Clidastes

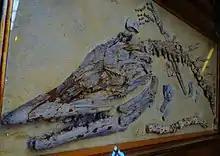
Specimen formerly assigned to "C. velox"

Russell (1967) also referred a large number of fragmentary species of "Clidastes" to "C. propython" on the basis of that those with good cranial material were morphologically indistinguishable from the type specimen of "C. propython". Among these former species now seen as synonyms of "C. propython" are "C." ""cineriarum"", "C." ""dispar"", "C." ""velox"", "C." ""wymani"", "C." ""pumilus"", "C." ""tortor"", "C." ""vymanii", "C." ""stenops"", "C." ""rex"", "C." ""medius"" and "C." ""westi"".